Markfield Institute of Higher Education

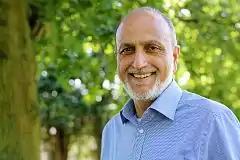
Ataullah Siddiqui

Over the years, many scholars have served as part of the academic teaching staff at the Institute. They include: